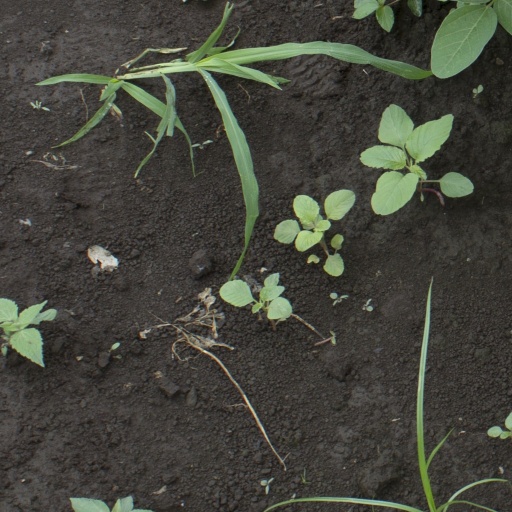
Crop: soybean